Johann Oldendorp

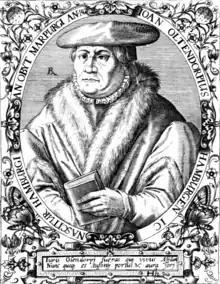
Johann Oldendorp.

Oldendorp was born in Hamburg. He was the son of a merchant and the nephew (on his mother's side) of the historian Albert Krantz, from whom he probably received his early education. In 1504, he attended the University of Rostock and later graduated from the university of Bologna, Italy, in 1515. In 1516, he was appointed Professor at Greifswald, where he served from 1517 as the Rector. He received his doctorate in 1520, and became a professor at the University of Frankfurt / Oder. In 1526 he moved to Rostock where he became a civic official: in 1534 he transferred to Lübeck and held a similar position. In 1543, he went to Cologne and was recalled by Landgrave Philipp I of Hesse in July 1543 to Marburg. This was the first Protestant university. Oldendorp wrote on topics that covered a variety of legal and philosophical issues regarding history; one of his printers was Andreas Kolbe. He died in Marburg in 1567.